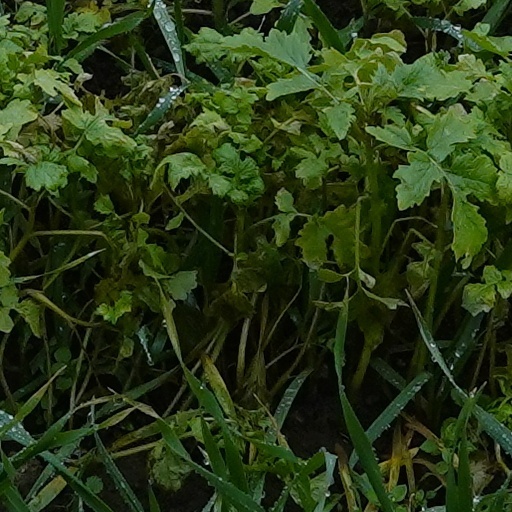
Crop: wheat